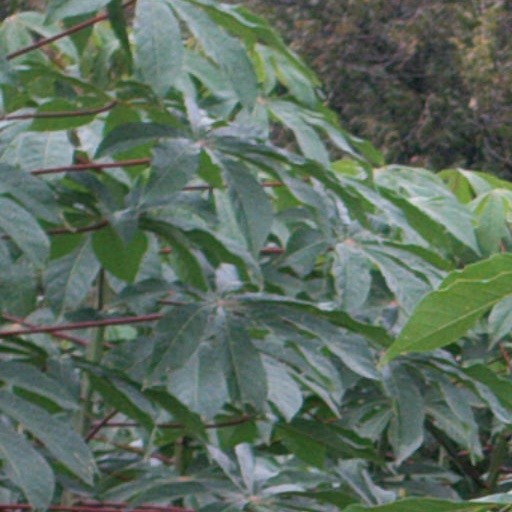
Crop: cassava